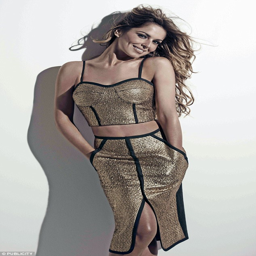
golden girl : wows in a new image that has been released ahead of her fourth album going on sale